Magic Card

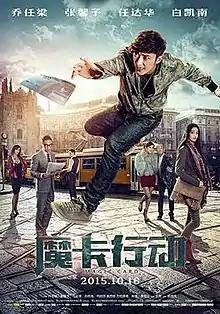
Poster

Magic Card is a 2015 Chinese romance action comedy film directed by Kwok-Man Keung. The film was released on 16 October 2015.